Parabacteroides

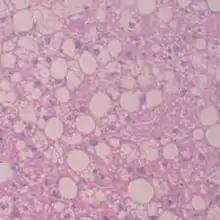
"P. distasonis," a species of Parabacteroides within the human gut microbiome.

Parabacteroides is a Gram-negative, anaerobic, non-spore-forming genus from the family "Tannerellaceae".